Sky position (RA, Dec in degrees): 171.121, 10.184
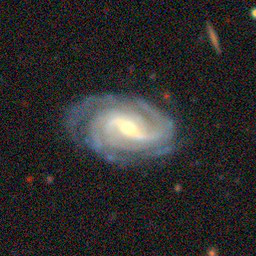
Galaxy morphology: Barred Spiral Galaxies